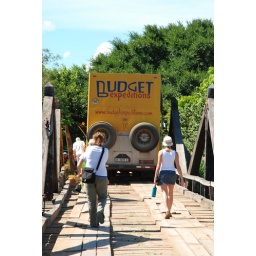
Budget <our rivals!> truck - stuck on a bridge in the Pantanal!